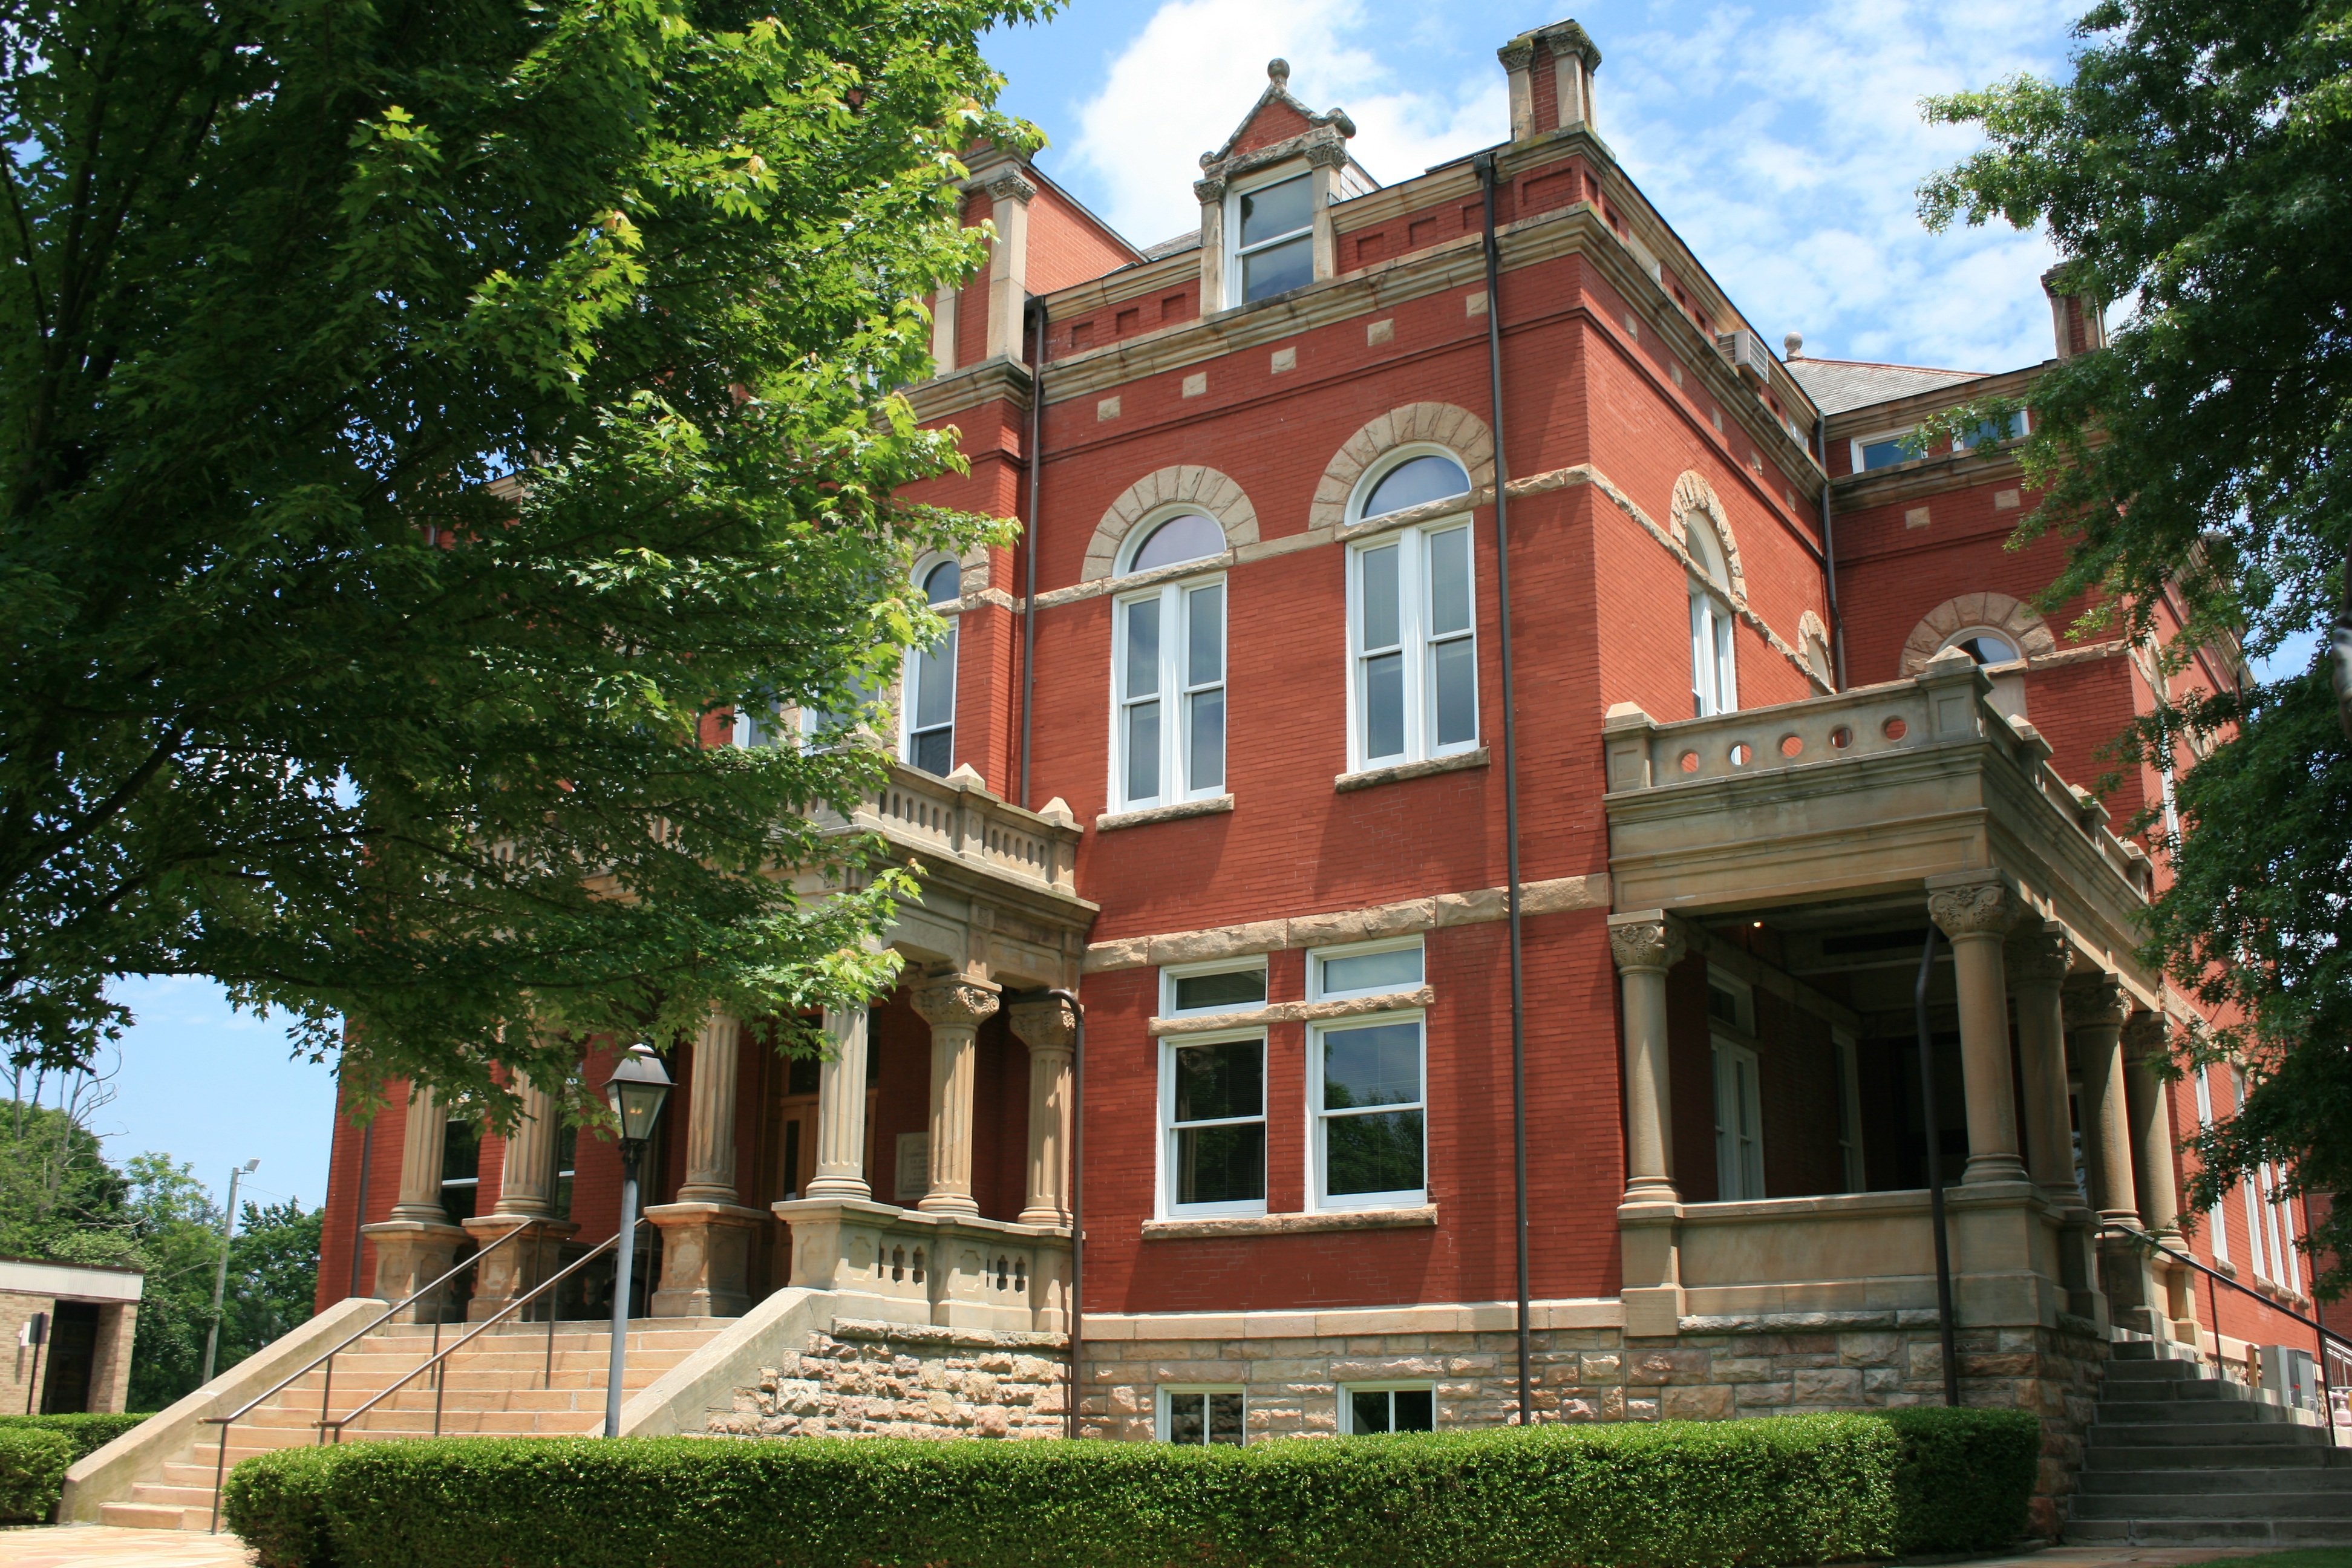
architecture, villa, mansion, house, building, home, downtown, usa, america, landmark, facade, property, exterior, historic, tourism, government, estate, neighbourhood, town hall, manor house, west virginia, residential area, historic house